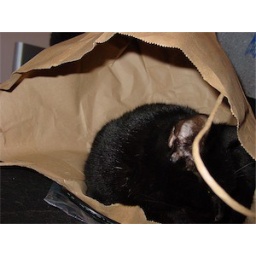
Kitty #1 being bashful and only showing his ear while hiding in his paper bag lair.